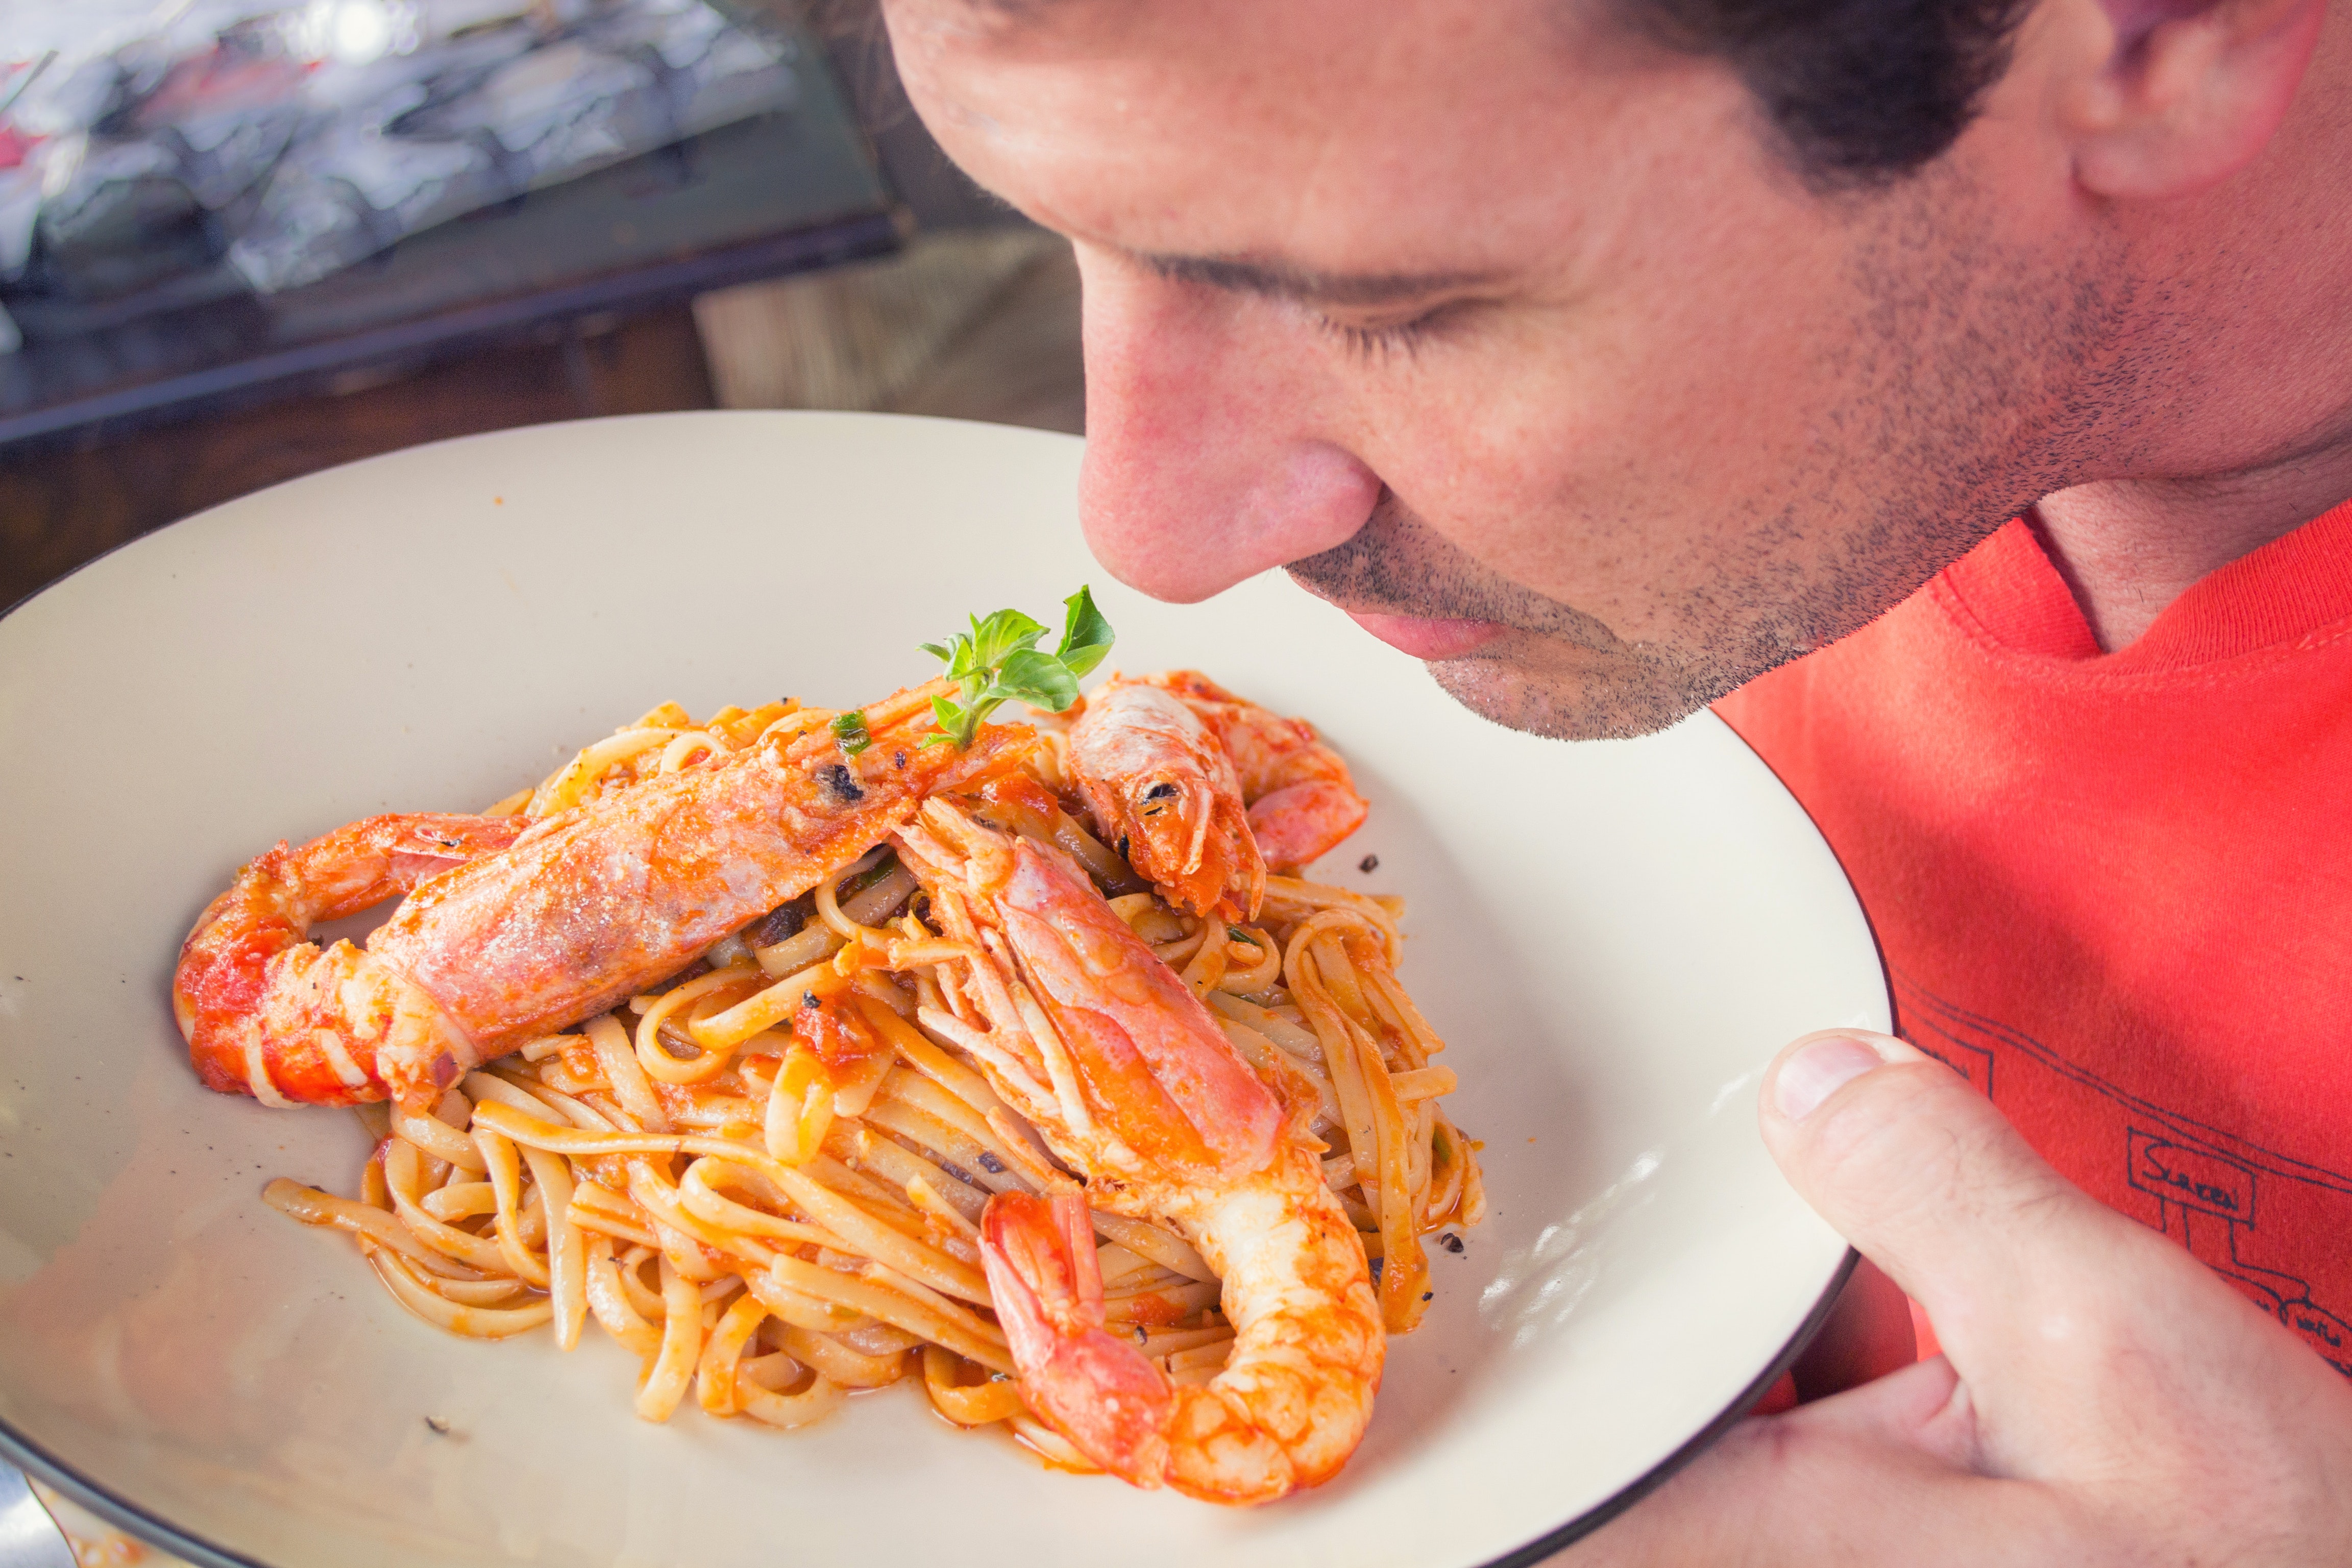
food, cuisine, dish, al dente, shrimp, dendrobranchiata, caridean shrimp, ingredient, seafood, scampi, capellini, pad thai, italian food, spaghetti, taglierini, thai food, lobster, naporitan, recipe, lunch, pancit, produce, meat, hae mee, chow mein, meal, chinese food, seafood boil, rice noodles